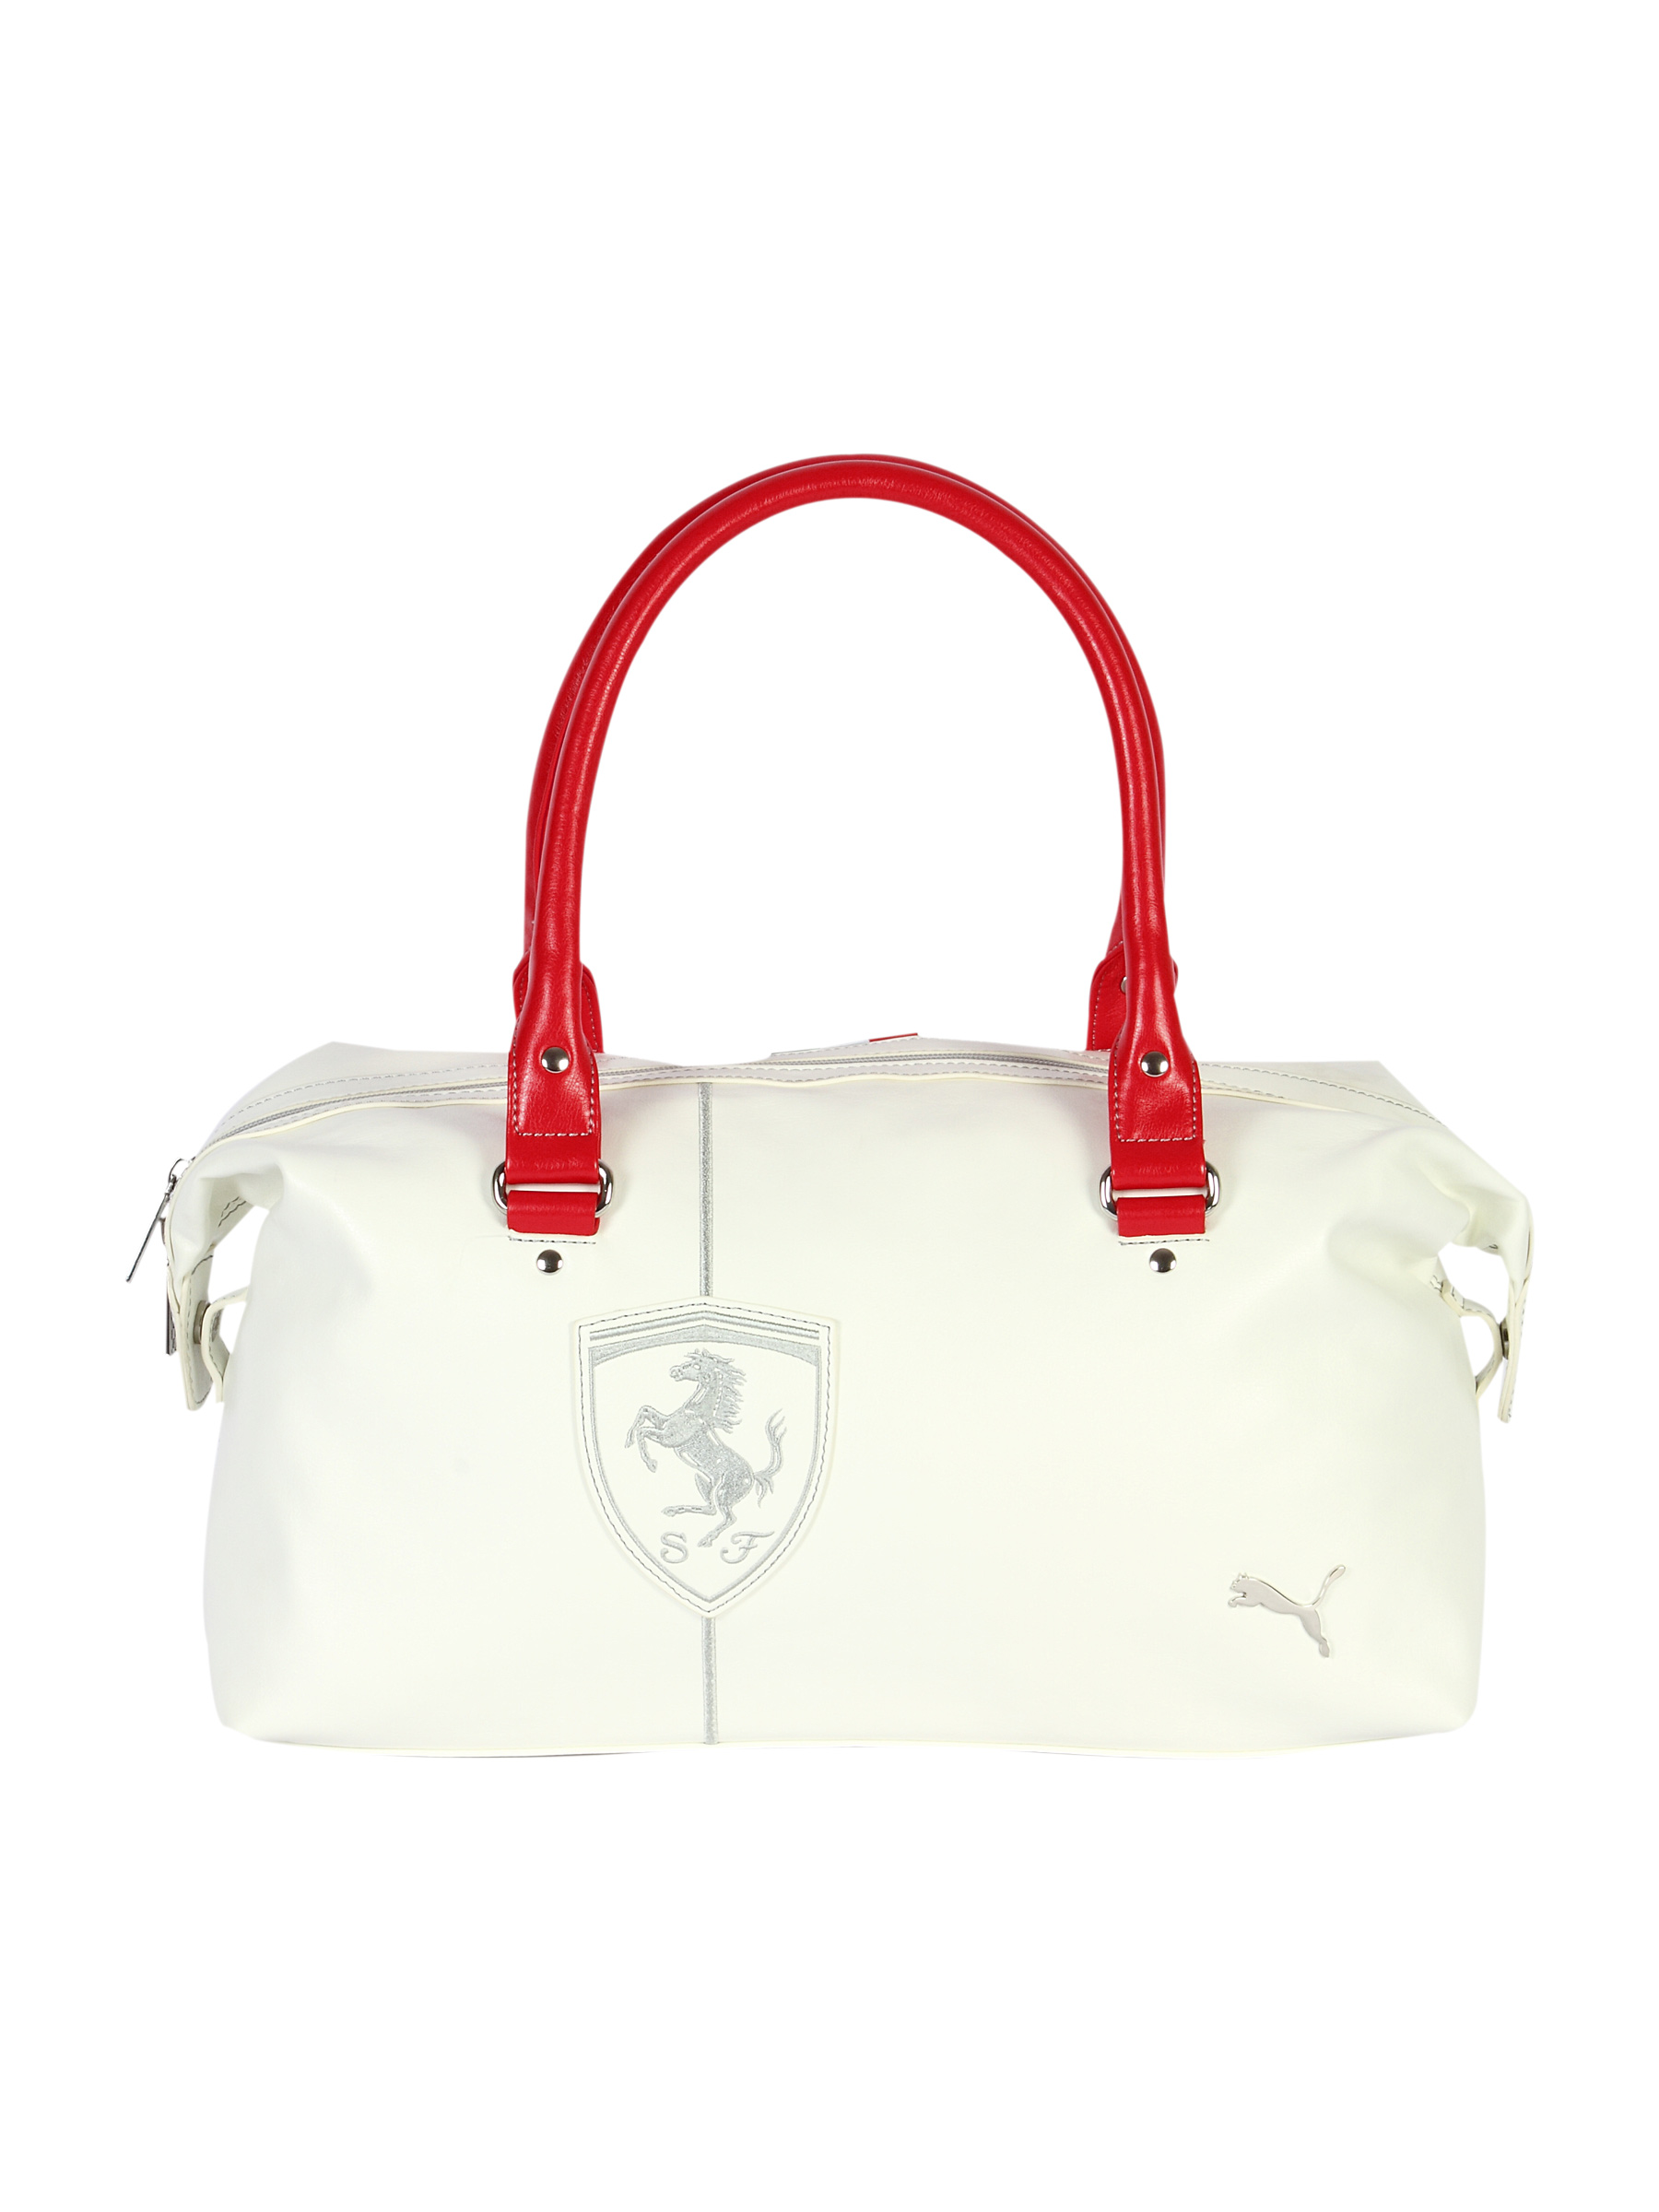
Puma Women Ferrari LS White Handbags
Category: Accessories / Bags / Handbags
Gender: Women
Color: White
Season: Fall 2011
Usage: Casual